1950s American automobile culture

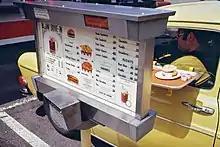
Drive-ins take orders over an intercom system, with a carhop accepting payment and delivering the order on a tray that attaches to the car window.

As more Americans began driving cars, entirely new categories of businesses came into being to allow them to enjoy their products and services without having to leave their cars. This includes the drive-in restaurant, and later the drive-through window. Even into the 2010s, the Sonic Drive-In restaurant chain has provided primarily drive-in service by carhop in restaurants within 43 U.S. states, serving approximately 3 million customers per day. Known for its use of carhops on roller skates, the company annually hosts a competition to determine the top skating carhop in its system.